World Women's Wrestling

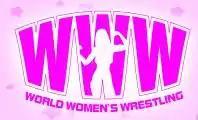

World Women's Wrestling (WWW or Triple W) was a New England based women's professional wrestling promotion. New England Championship Wrestling (NECW) recognized the World Women's Wrestling Championship, and it was defended at NECW events.